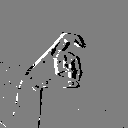
ASL letter: x